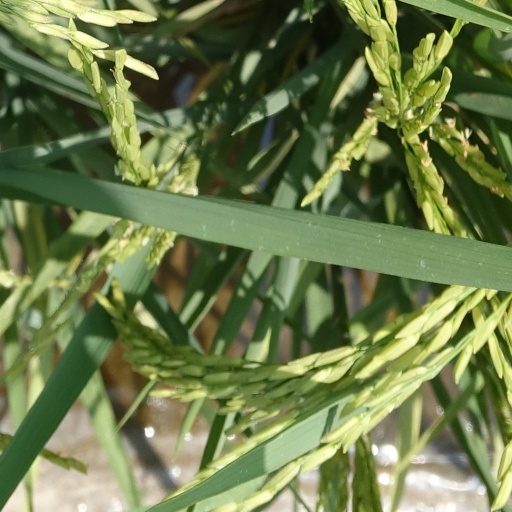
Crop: rice